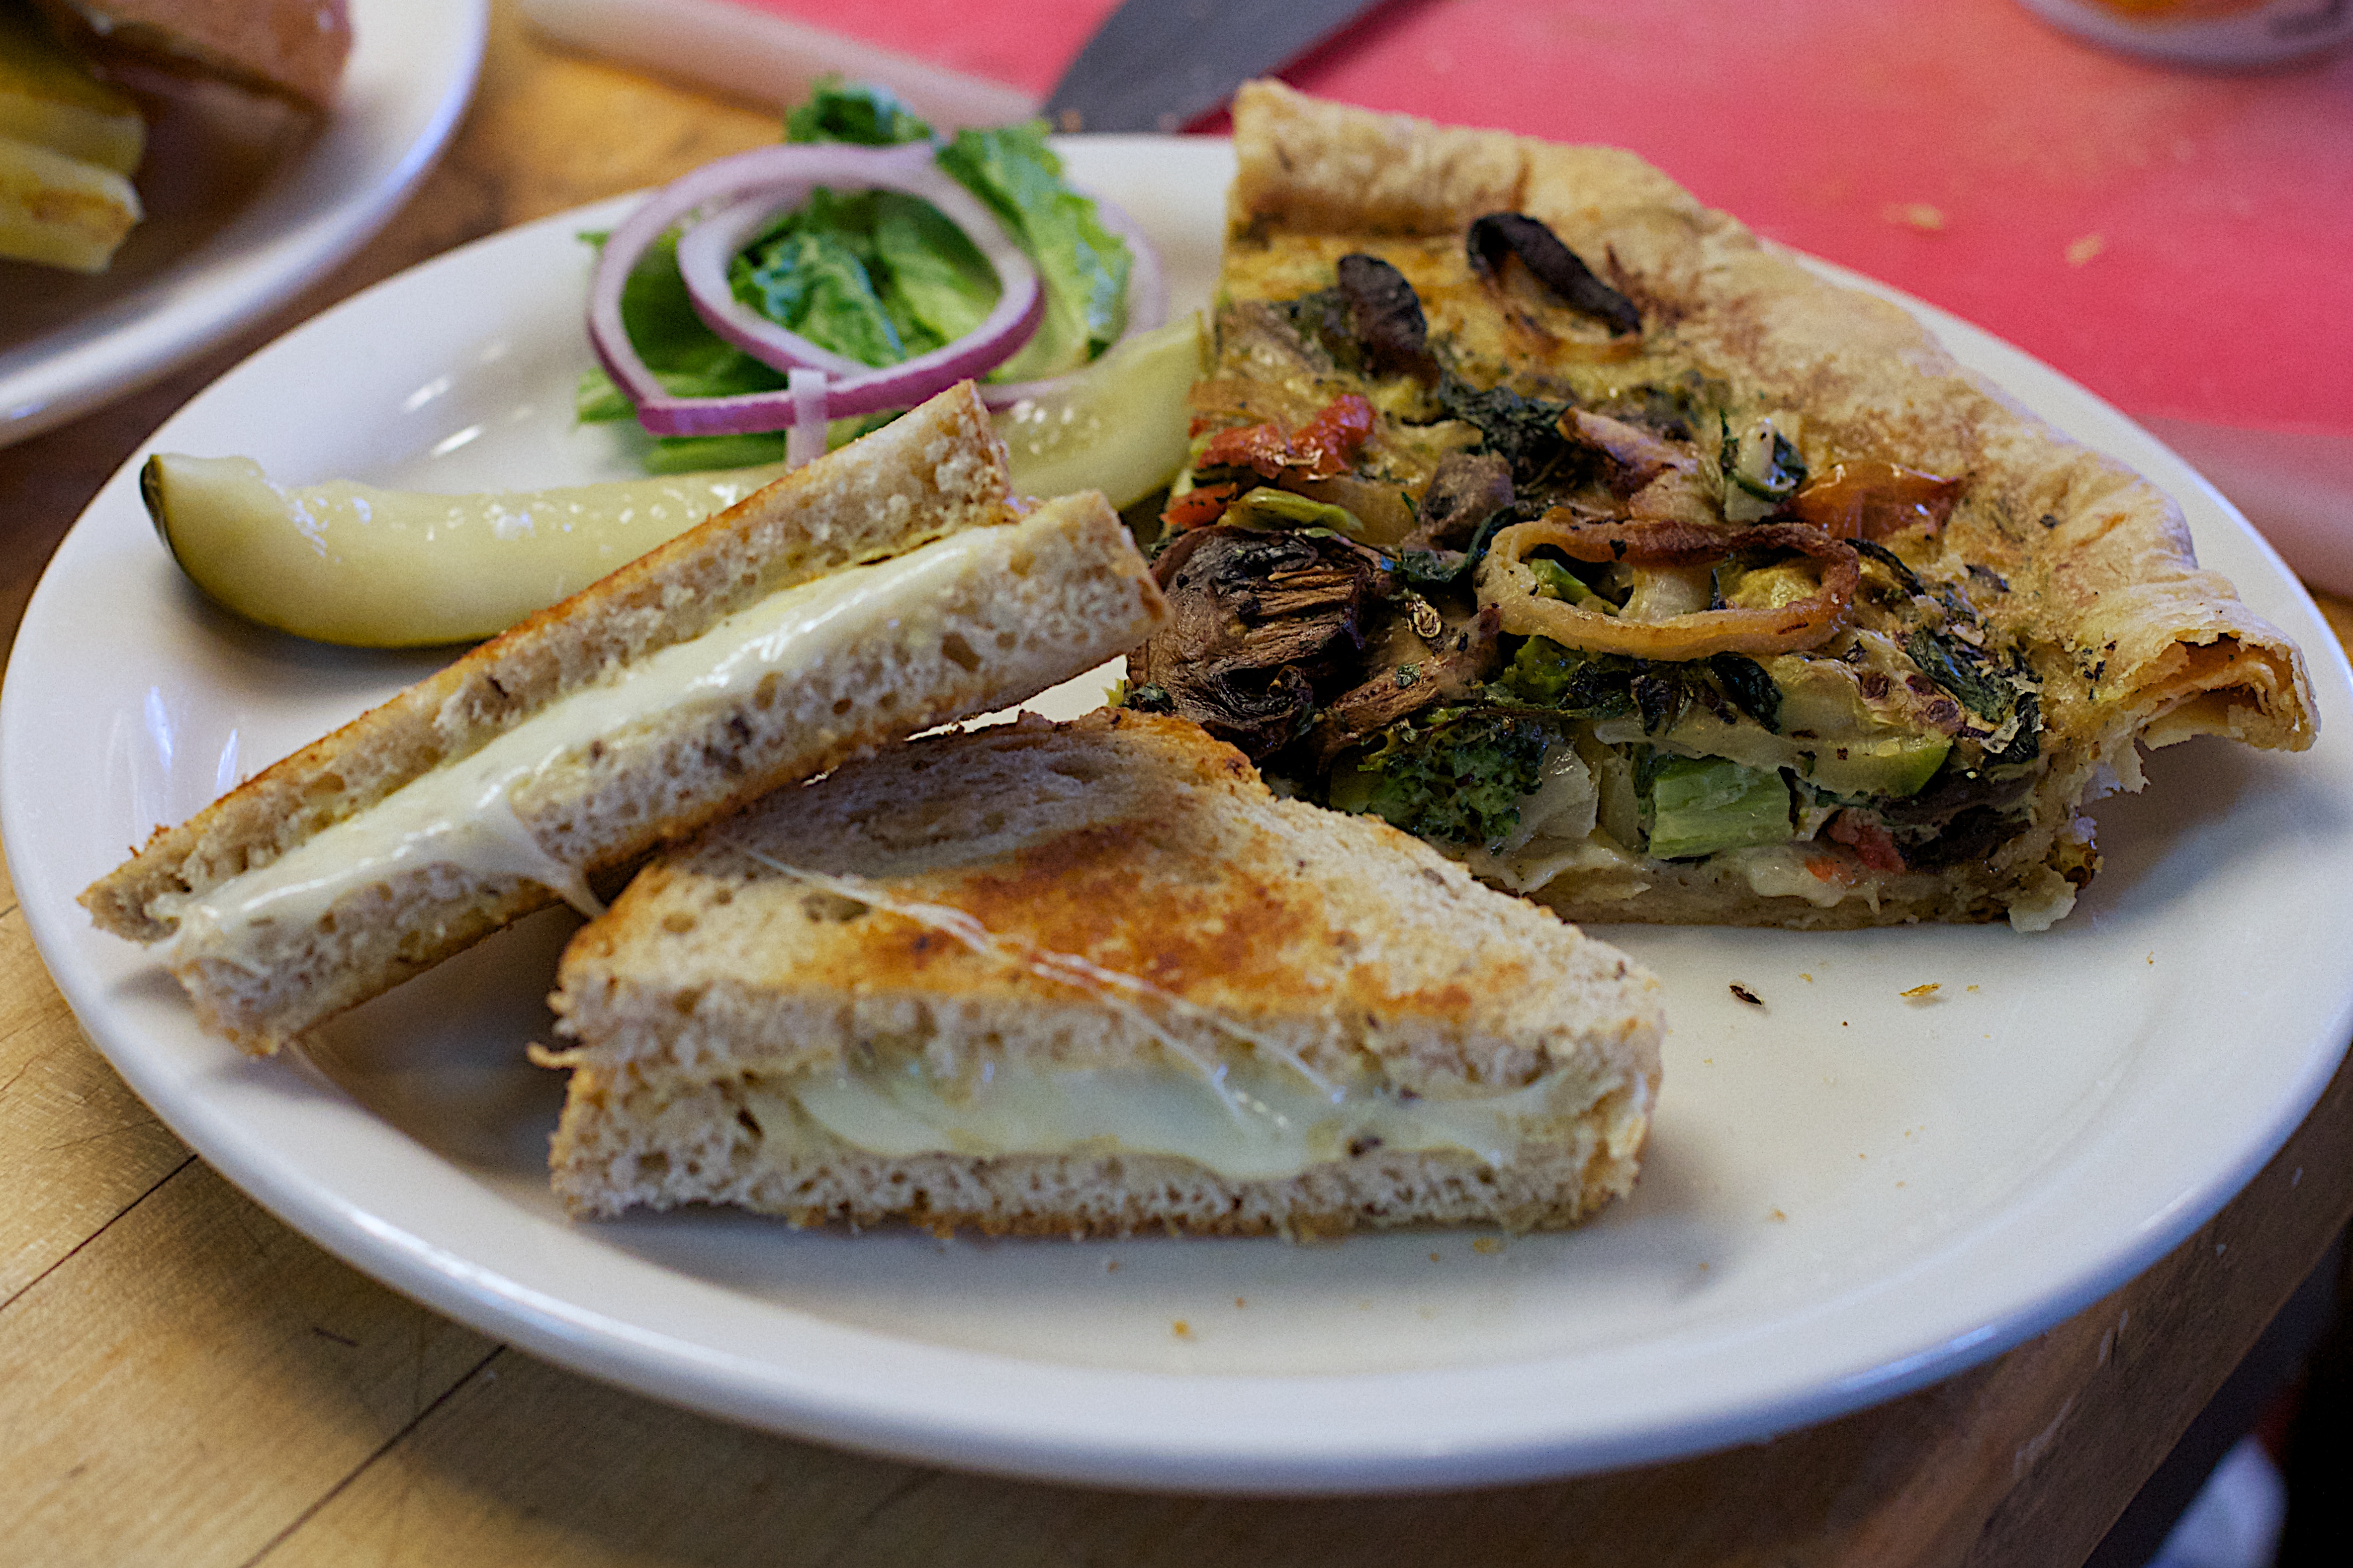
restaurant, dish, meal, food, produce, fish, breakfast, cuisine, randallhouse, cheesesteak